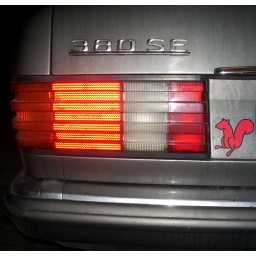
my barber, he got the coolest car in town. and he got the balls to stick it with a horn.